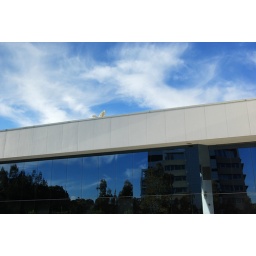
Reflections in windows of a building in North Ryde, Sydney Australia